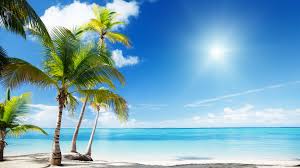
Weather: sun or clear